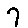
Label: 7